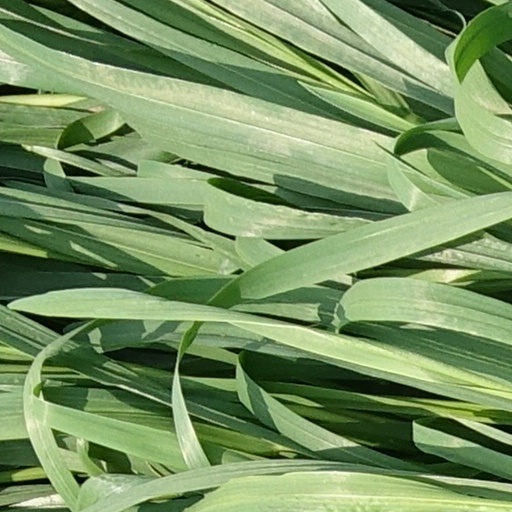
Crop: wheat